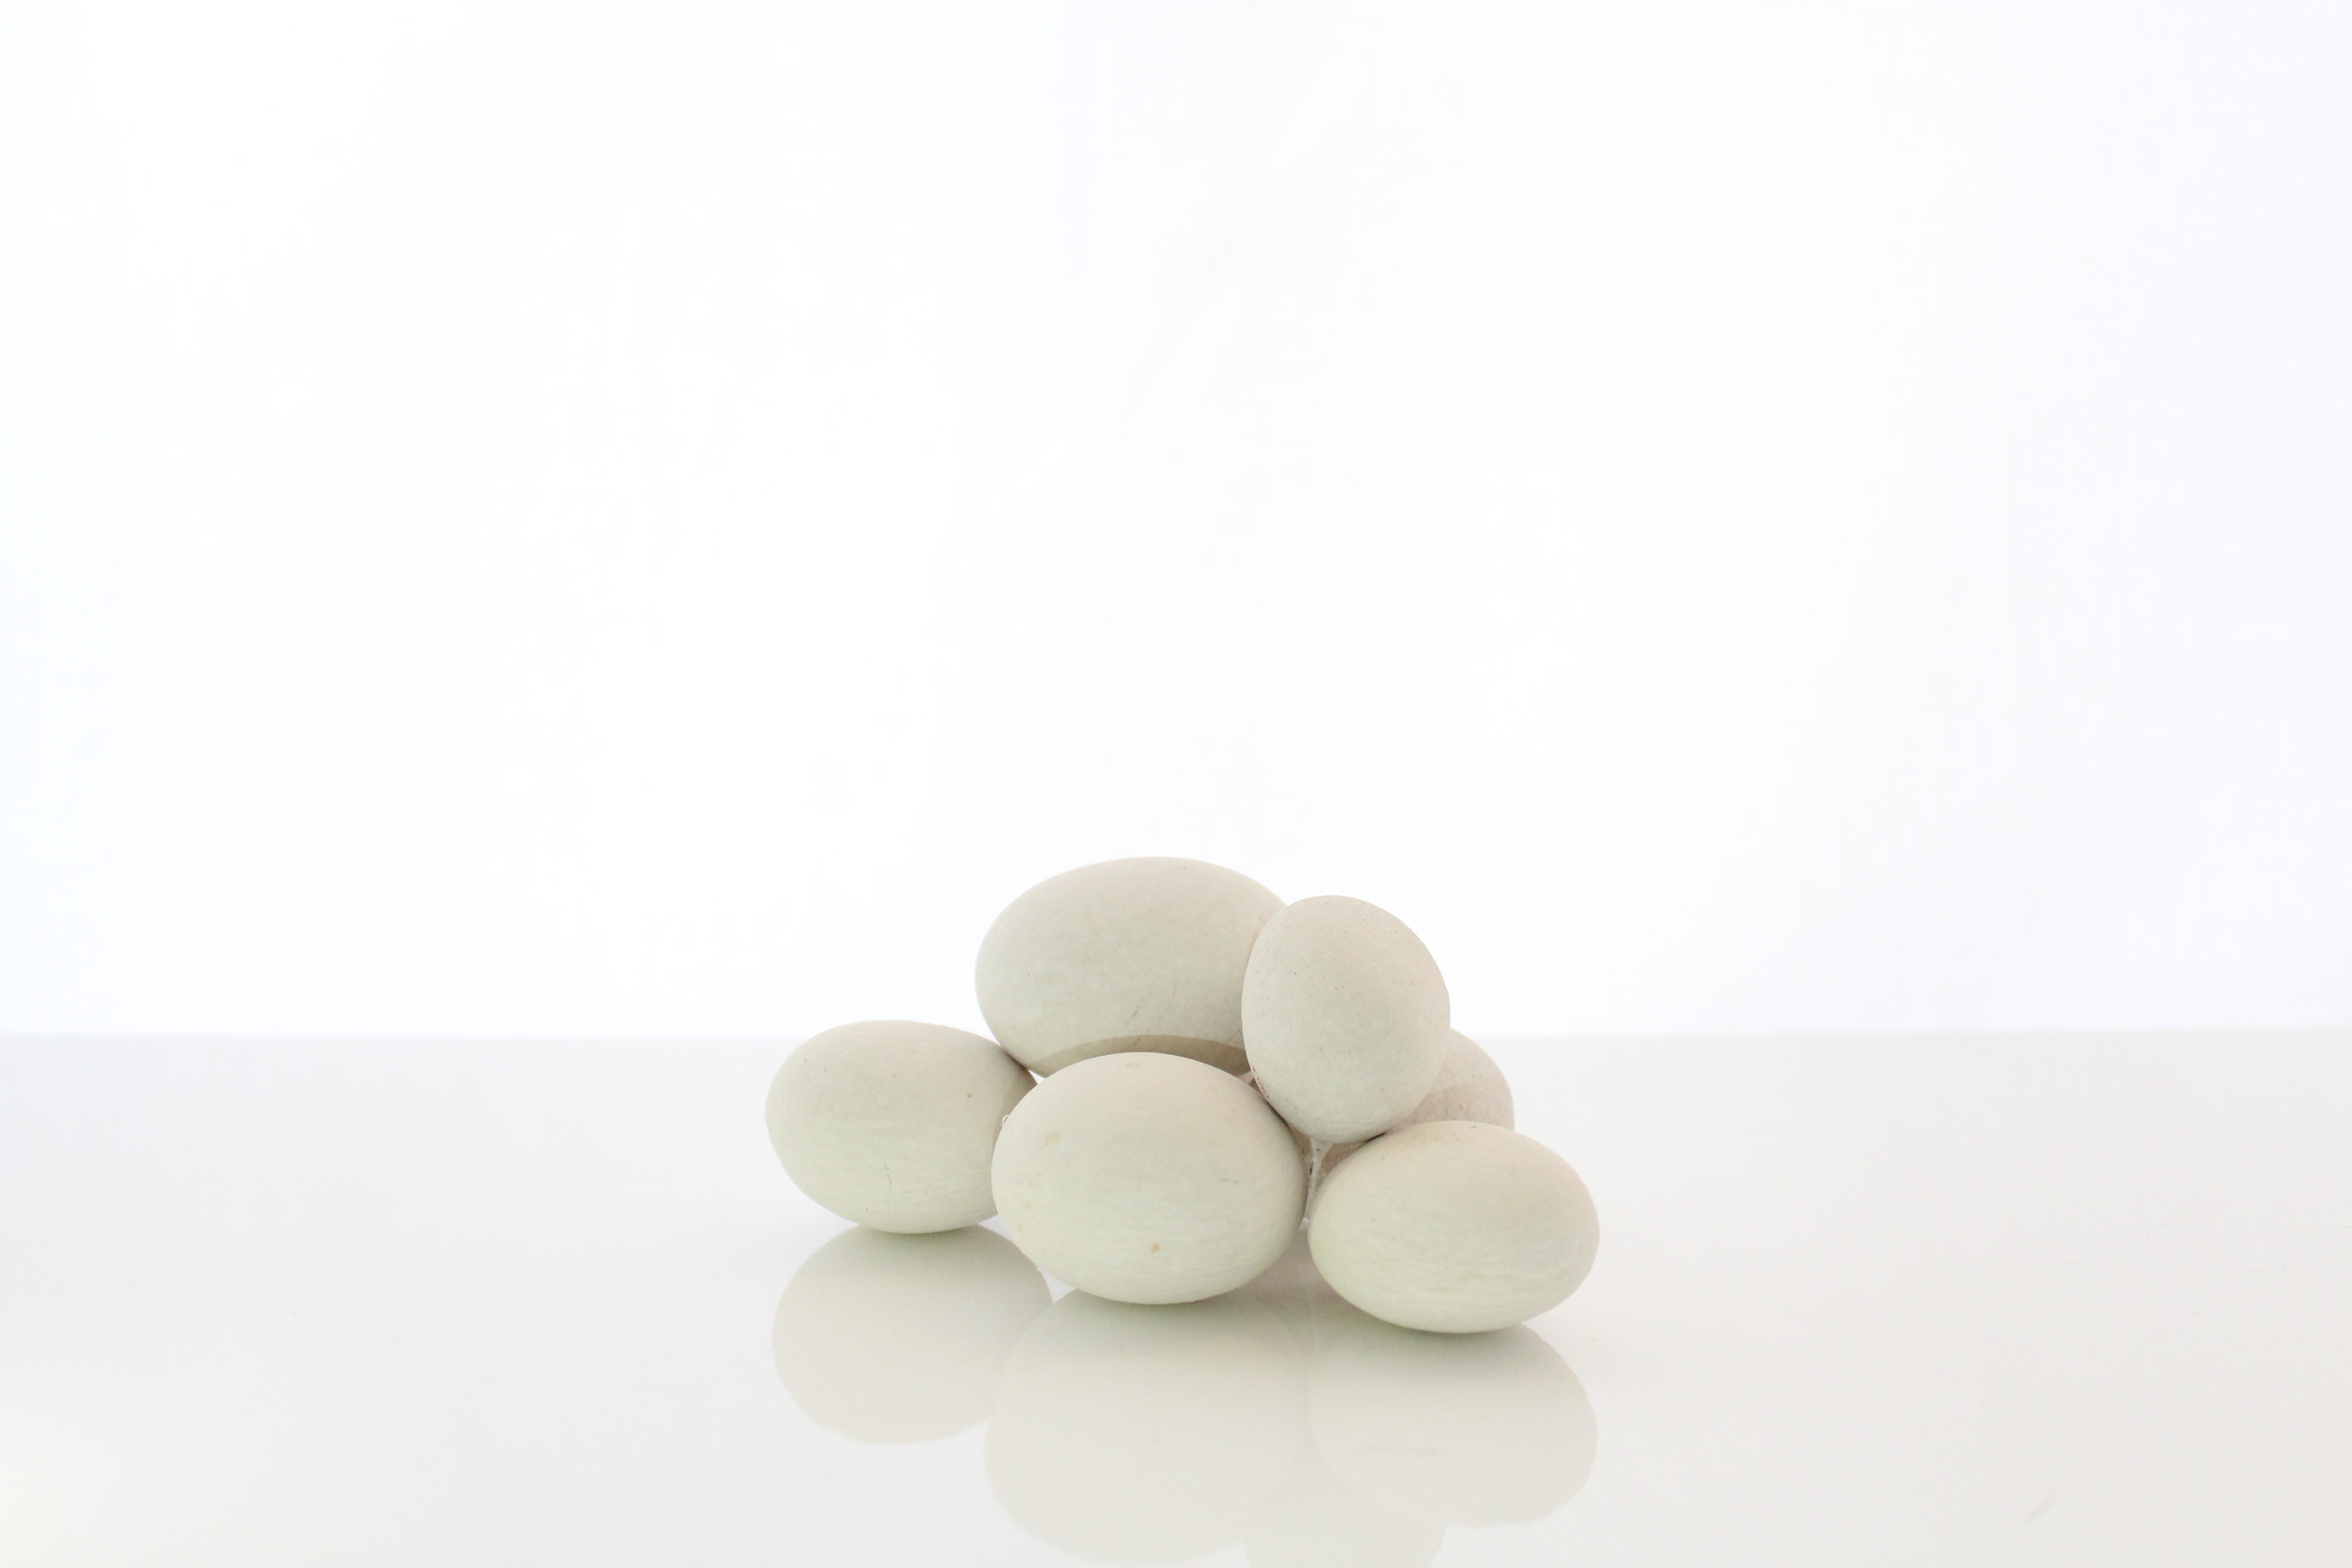
hand, nature, rock, white, round, stone, tranquil, macro, pebble, stack, lighting, material, zen, decorative, spa, shape, mineral, white background, white pebble stones